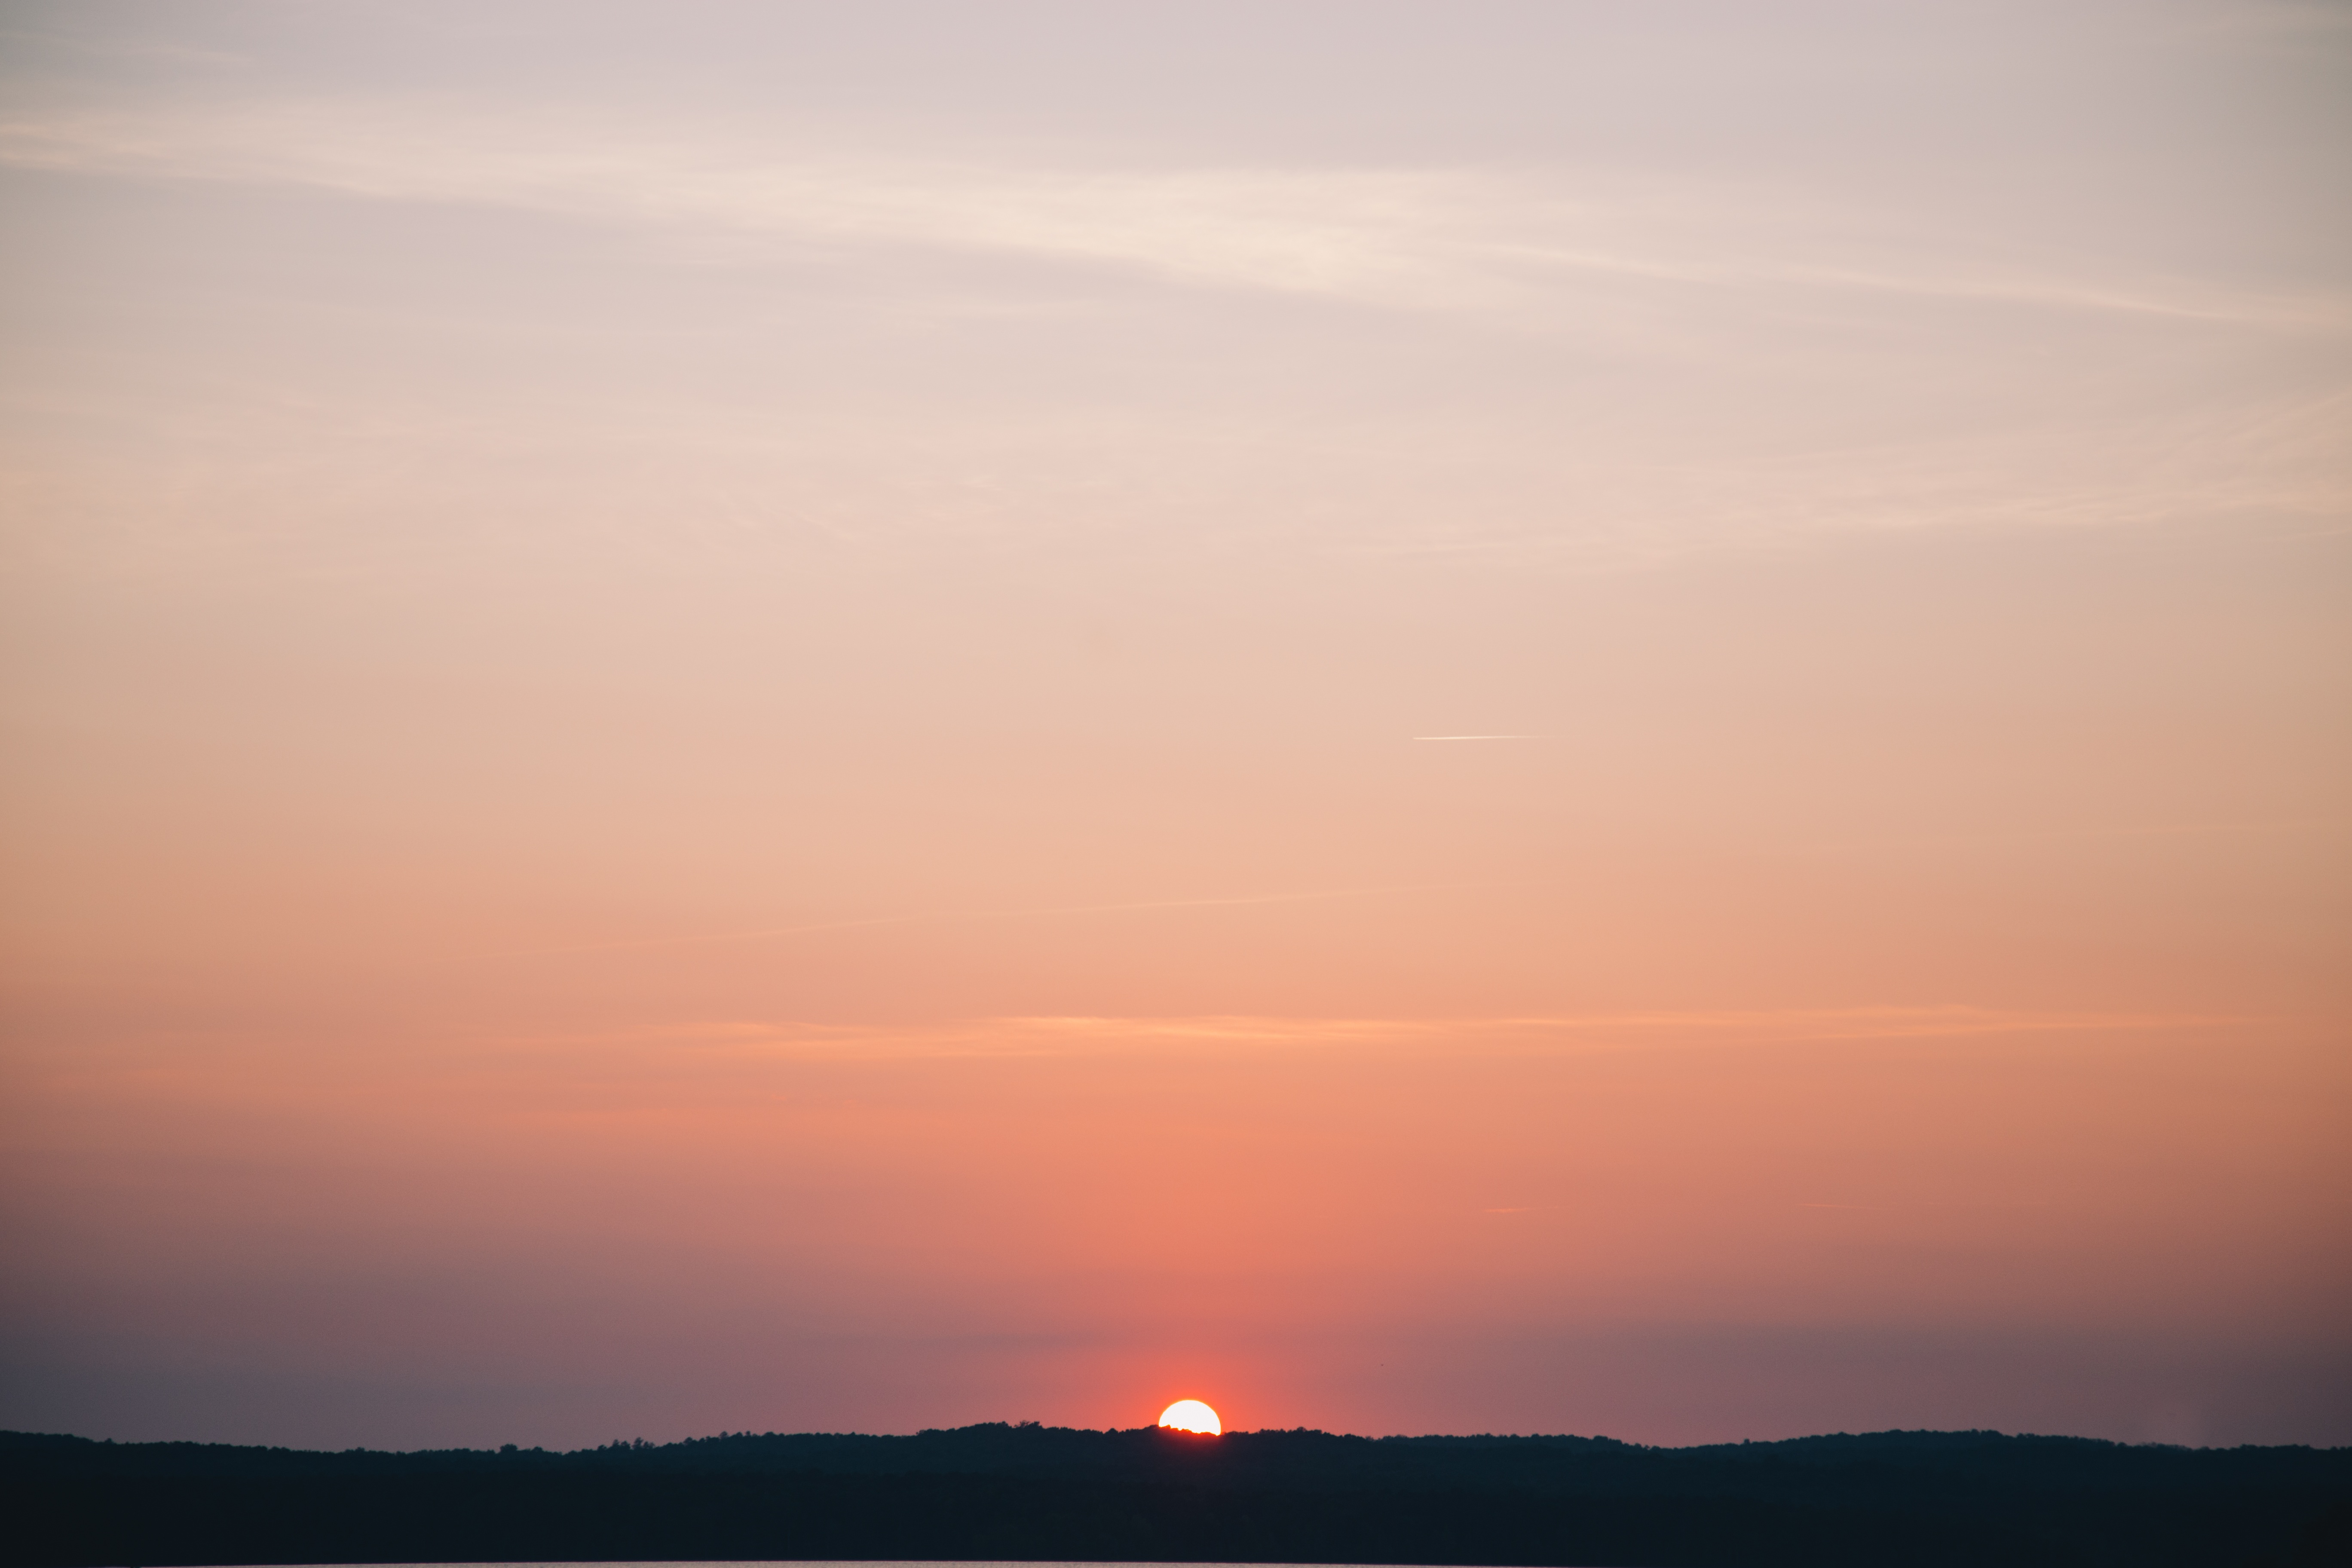
sea, horizon, cloud, sky, sun, sunrise, sunset, sunlight, morning, dawn, atmosphere, dusk, evening, haze, afterglow, atmospheric phenomenon, red sky at morning